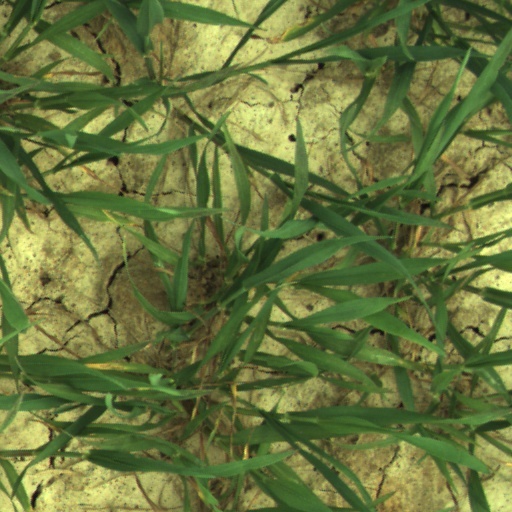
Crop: wheat